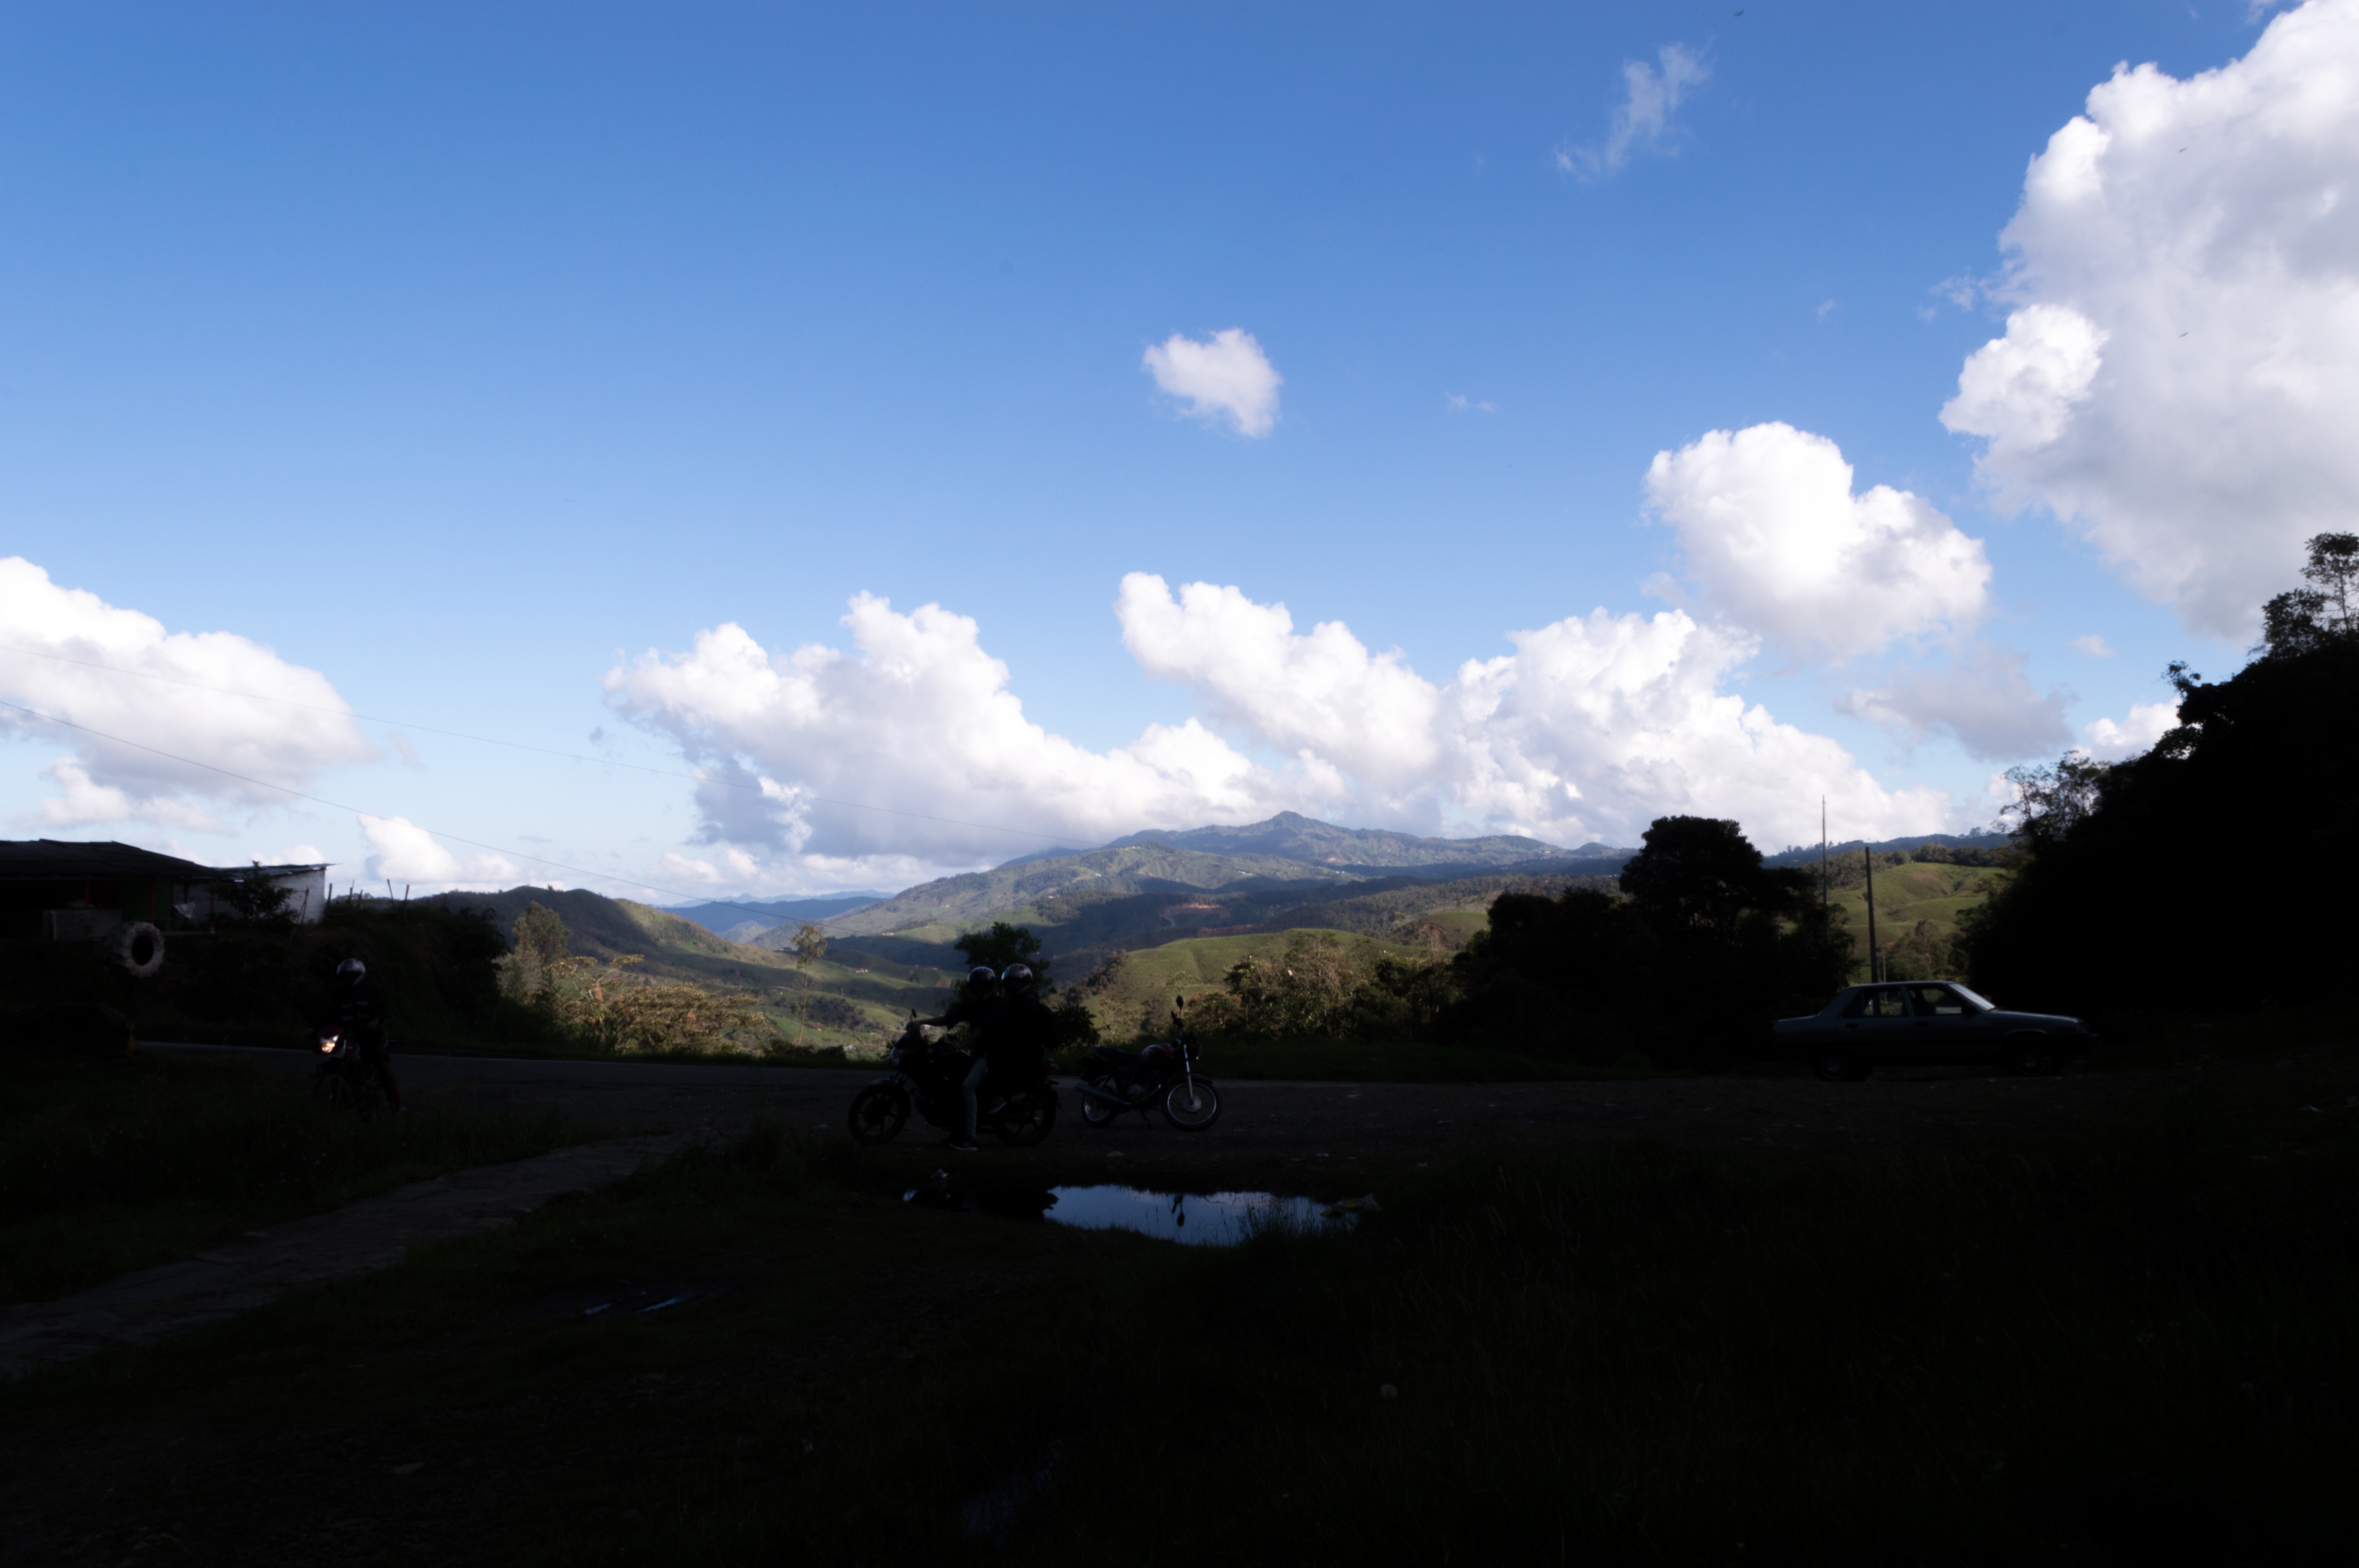
landscape, horizon, mountain, cloud, sky, sunlight, morning, hill, dawn, valley, mountain range, dusk, evening, road trip, plateau, rural area, atmospheric phenomenon, mountainous landforms